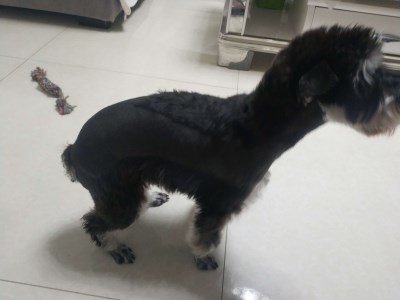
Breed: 2342-n000102-miniature_schnauzer